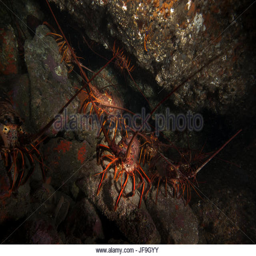
lobsters hiding in a den off the coast